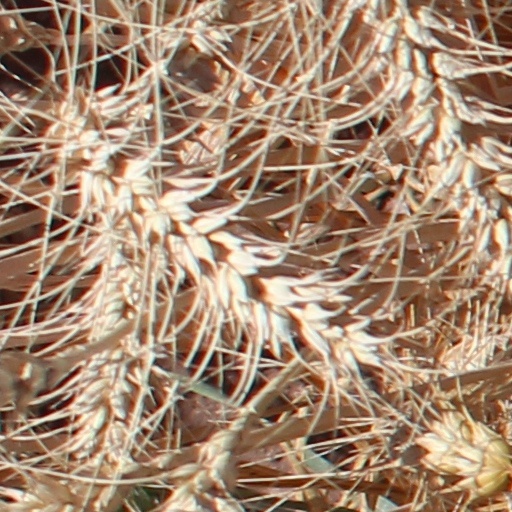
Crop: wheat